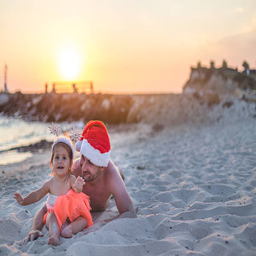
father and baby girl on the beach during western christian holiday